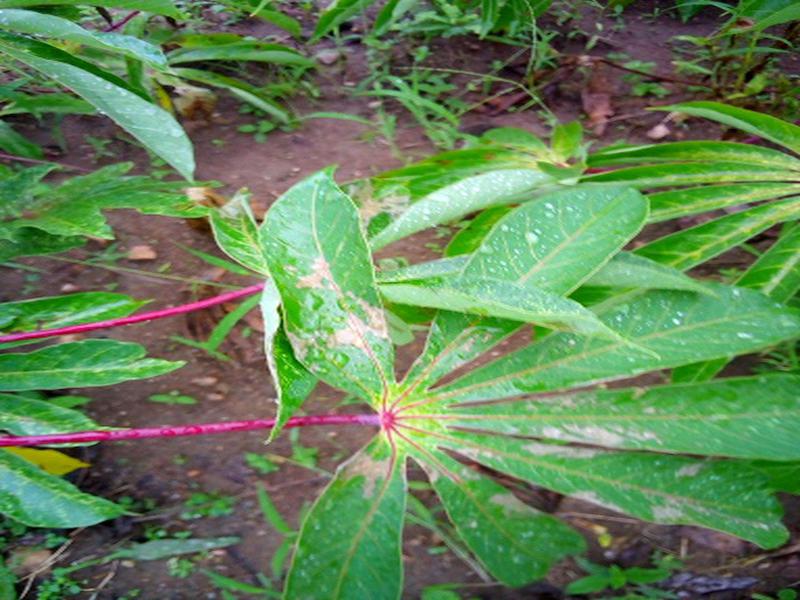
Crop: cassava
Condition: healthy